Durolle

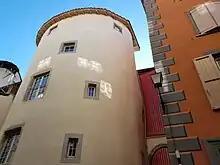
The Pignat tower, part of Thiers' second fortified wall

The Thiers ramparts are fortifications built between the 11th and 16th centuries to protect the town of Thiers. From the 11th century onwards, the town grew in concentric circles around the ramparts of the castle of the Lord of Thiers and the church of Saint-Genès. As new towns were added around the city walls, the walled city expanded at least five times. The less well-maintained parts of the various walls were demolished at the end of the eighteenth century, but it was above all the urban development of the nineteenth century that led to the demolition of several segments of the northern wall and the reallocation of the eastern wall. In the 19th century, only the eastern part of the fortifications remained intact. In particular, it served as a retaining wall to hold back soil from the city's slopes.